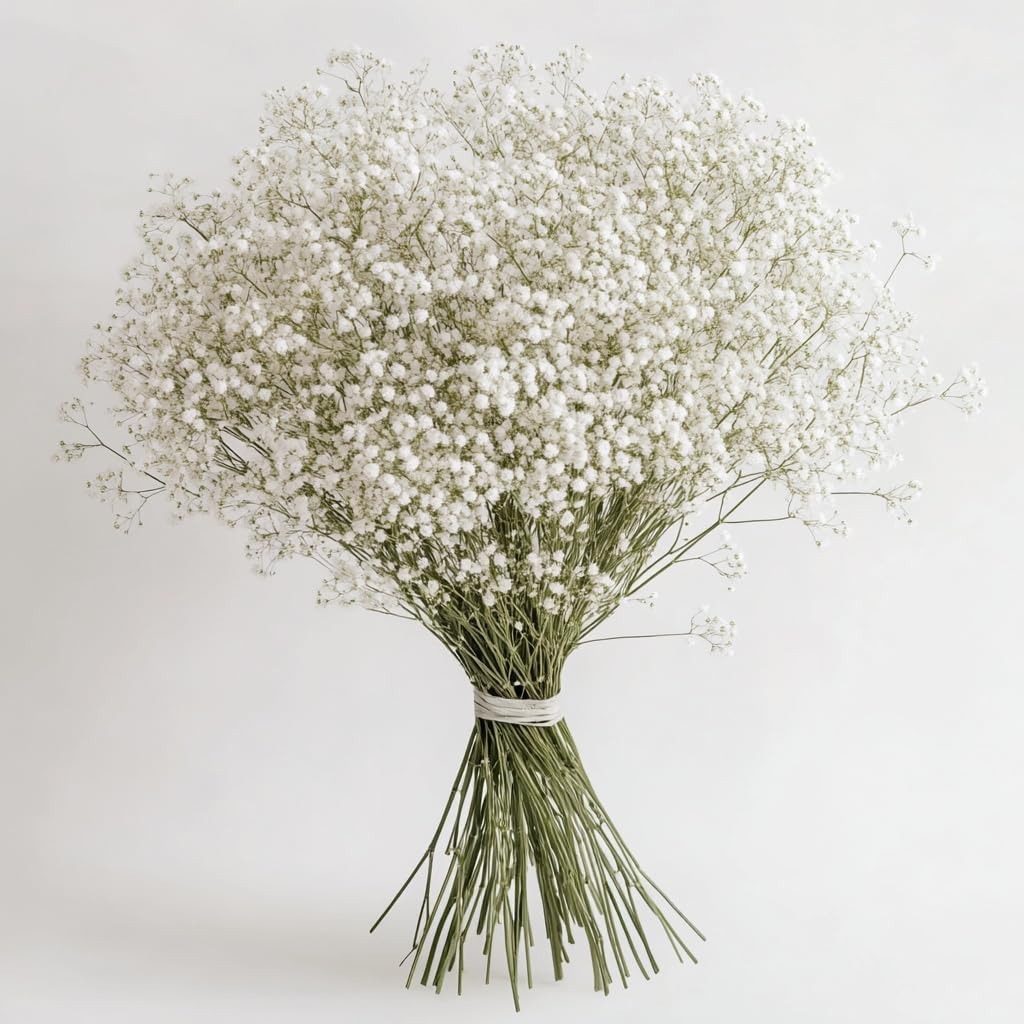
Item Name: GlobalRose 30 Stems of Fresh Cut Gypso Perfecta Fillers - Baby's Breath Fillers - Fresh Flowers Perfect for Wedding
Bullet Point 1: FLEXIBLE DELIVERY OPTIONS: Enjoy convenient delivery Monday through Saturday. Perfect for last-minute gifts, our fresh bulk flowers can be delivered when you need them most, depending on your location and delivery service. Vase life is typically 6-12 days, ensuring lasting enjoyment.
Bullet Point 2: ADD A PERSONAL TOUCH: Include a personalized gift message to your fresh flowers bouquet by selecting the "This is a gift" option at checkout. The note will be displayed on the delivery label, so be cautious when opening it. Make your flower delivery gift extra thoughtful and meaningful.
Bullet Point 3: Beautiful Fresh Flowers. Only the most beautiful blooms will make their way to you since each bud will be inspected thoroughly before they are packaged. Our gypsophilia stems will bloom within a couple of days right before your eyes so that you get to enjoy their beauty for days and days.
Product Description: Celebrate life’s special moments with GlobalRose Fresh Cut Gypso Perfecta Fillers, the perfect fresh flower bouquet for Mother's Day, Valentine's Day, Christmas, Anniversaries, and more. Each order includes 30 vibrant gypsophilia fillers, freshly cut from our farm and delivered directly to your door.
Value: 30.0
Unit: Count

Price: 77.99